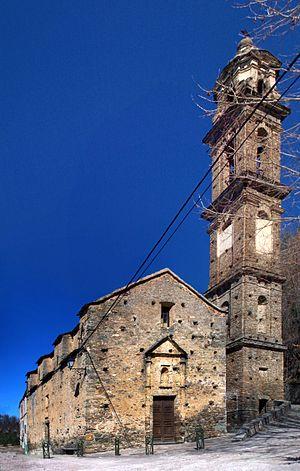
Castello-di-Rostino, Rustinu (Corse) - Église paroissiale Sainte-Marie
Castello-di-Rostino est une commune française située dans la circonscription départementale de la Haute-Corse et le territoire de la collectivité de Corse. Le village appartient à la piève de Rostino, en Castagniccia.